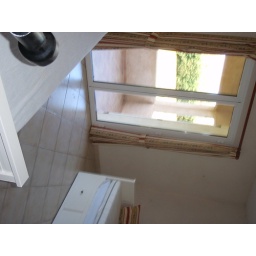
Its bed for 4 person in this room